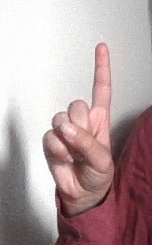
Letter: bb